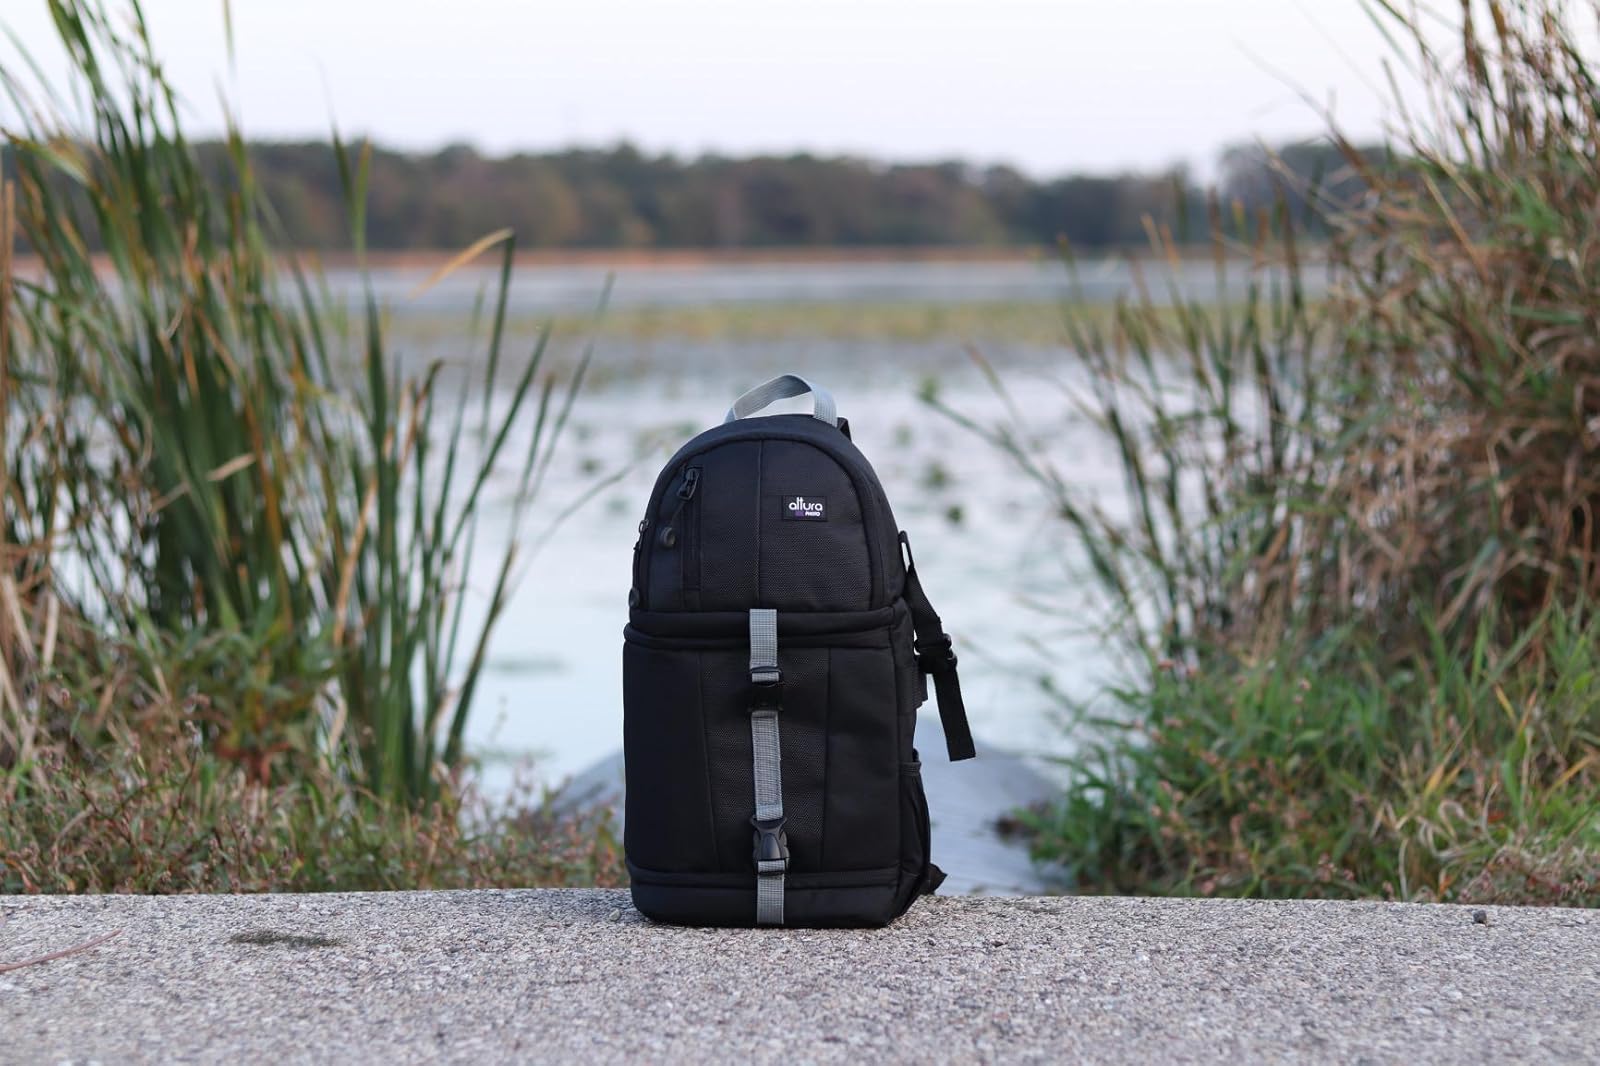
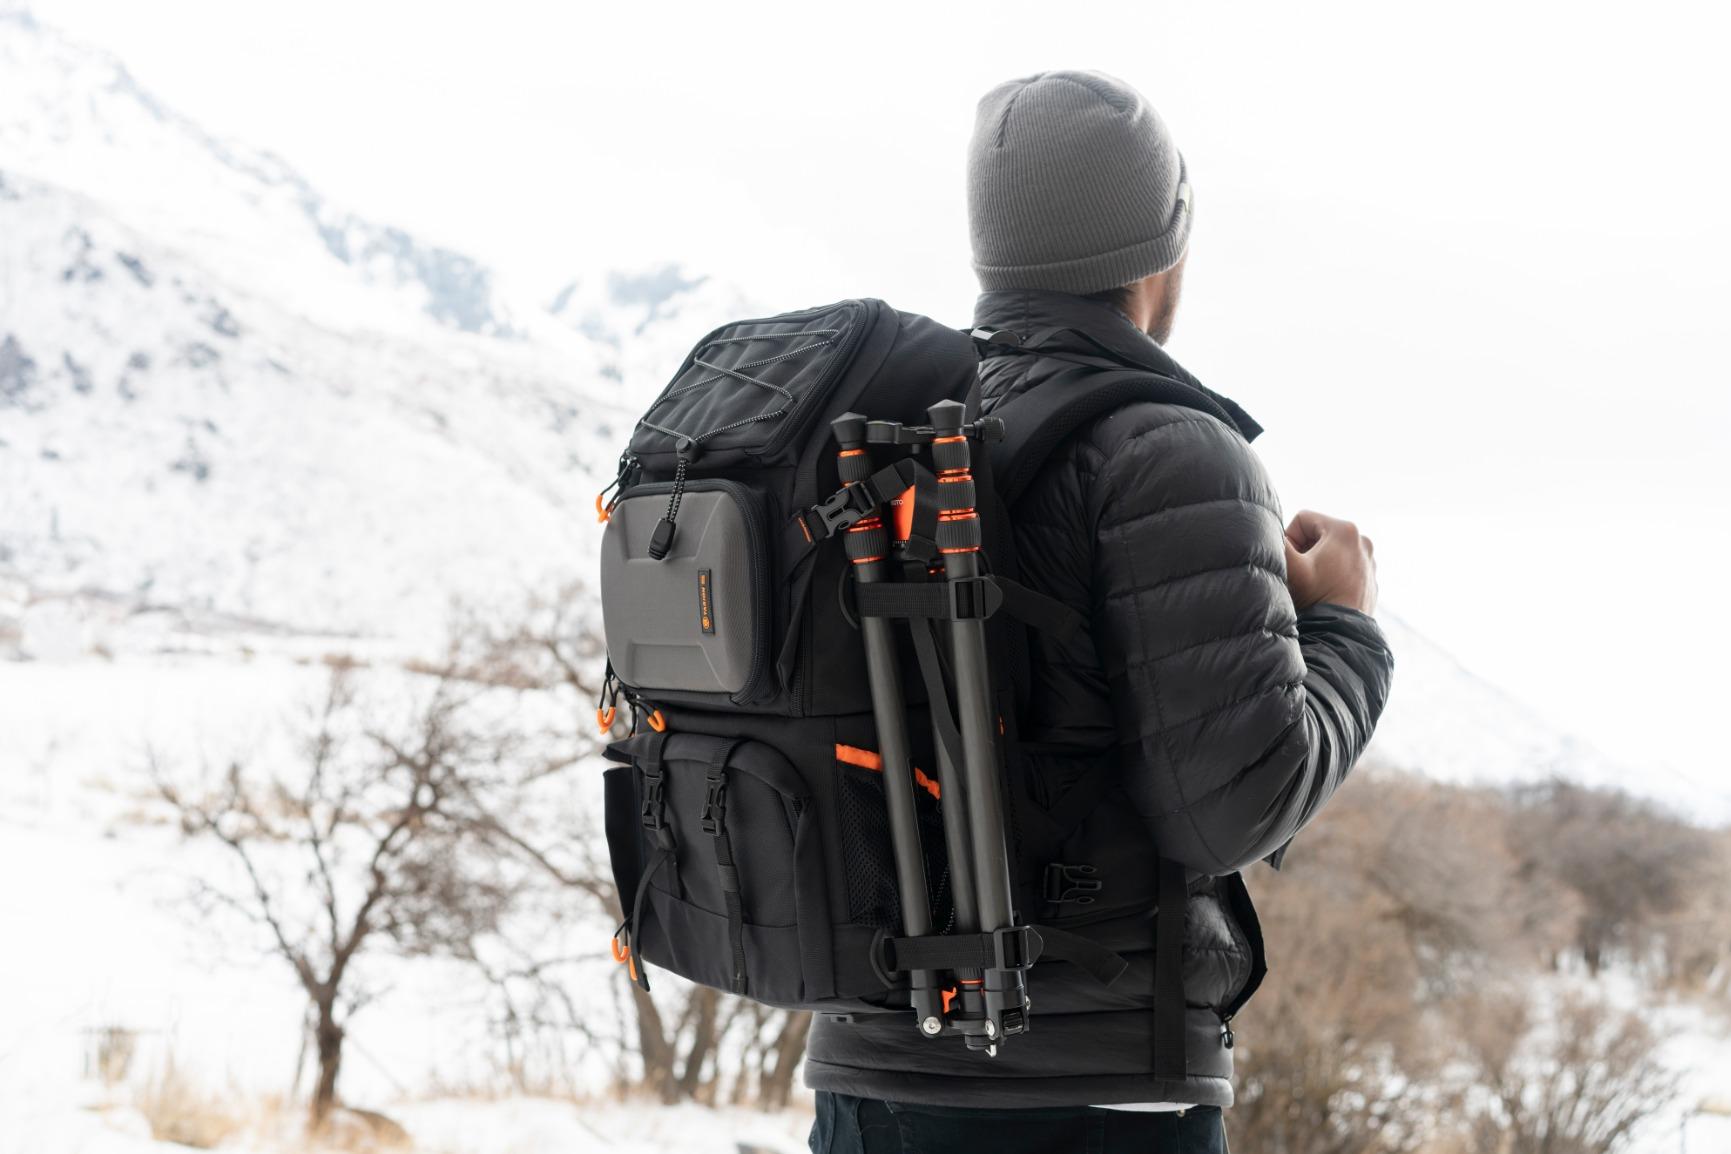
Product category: bag
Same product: no